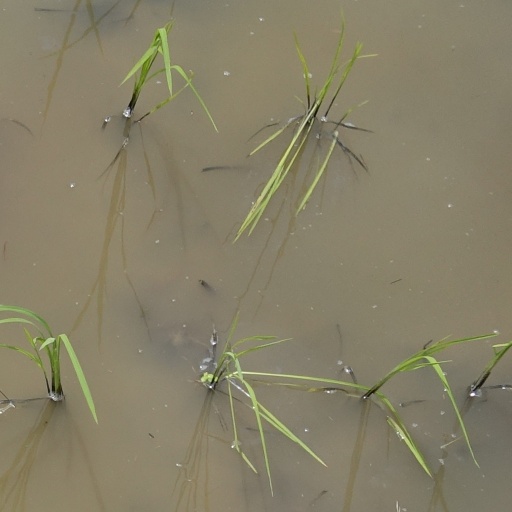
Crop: rice